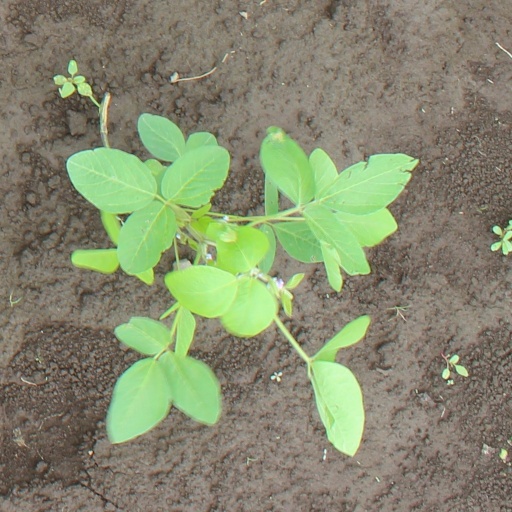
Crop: soybean